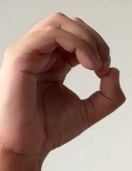
ASL sign: O